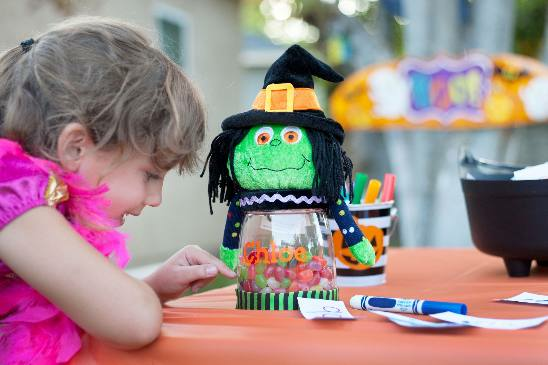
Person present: Yes